Tau Epsilon Phi

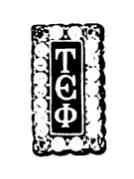
Tau Epsilon Phi badge

The fraternity's colors are lavender and white, although most chapters use purple instead of lavender. Its flowers are the lily of the mountain and the violet, in combination. The Tau Epsilon Phi badge is an enameled black oblong that features the Greek letters vertically, in gold. The border of the badge is outlined with emeralds and pearls, the fraternity's official jewels.